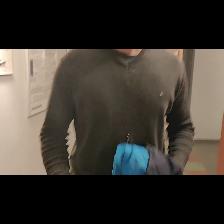
Label: Human